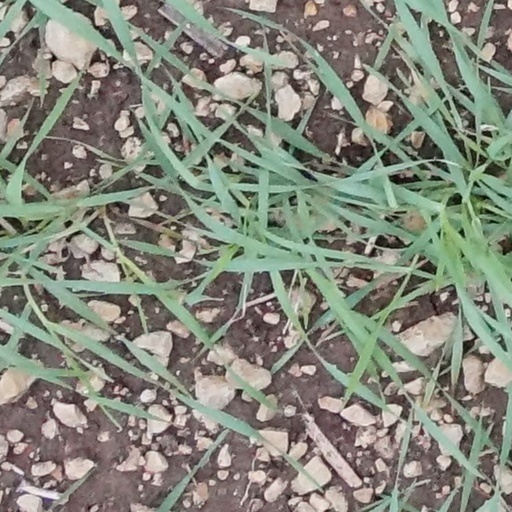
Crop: wheat